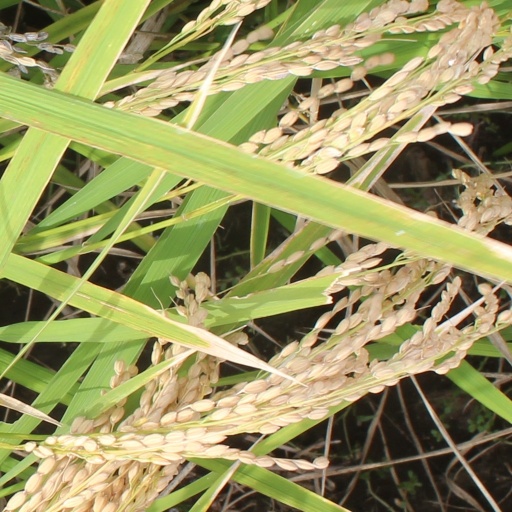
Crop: rice